John Neal

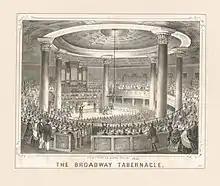
The Broadway Tabernacle as it appeared at the time of John Neal's "Rights of Women" speech on January 24, 1843

Neal delivered America's first women's rights lecture as an Independence Day address in Portland, Maine in 1832. He declared that under coverture and without suffrage, women were victims of the same crime of taxation without representation that caused the Revolutionary War. He reached the peak of his influence on feminist issues at the time of his "Rights of Women" speech (1843) before a crowd of 3,000 people in New York City. He attacked the concept of virtual representation in government that suffrage opponents argued women could enjoy through men: "Just reverse the condition of the two sexes: give to Women all the power now enjoyed by Men... What a clamour there would be then, about "equal rights", about a "privileged class", about being "taxed without their own consent", and "virtual representation", and all that!"